Ada Galsworthy

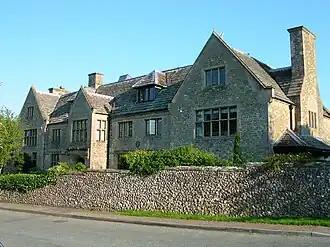
Bury House, West Sussex

In 1924, John's sister, Lilian, died. Her only child, the artist Rudolf Helmut Sauter, and his wife Viola moved in with them at Grove Lodge. In 1926 they bought Bury House in Sussex as their country home, serving as a permanent home for the younger couple, and a weekend retreat for Ada and John. The young couple began to accompany them on their regular winter journeys abroad.